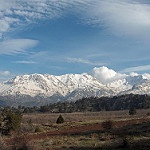
Label: mountain